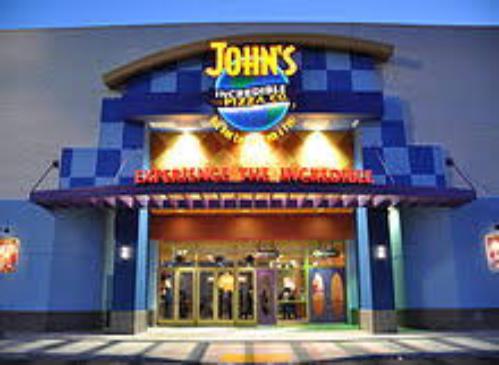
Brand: John's Incredible Pizza
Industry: Food